Snow leopard

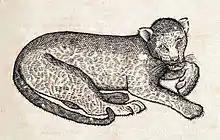
Illustration of an 'Ounce' (1658)

The Old French word "once", which was intended to be used for the Eurasian lynx ("Lynx lynx"), is where the Latin name "uncia" and the English word ounce both originate. "Once" is believed to have originated from a previous form of the word "lynx" through a process known as false splitting. The word "once" was originally considered to be pronounced as "l'once", where "l"' stands for the elided form of the word "la" ('the') in French. "Once" was then understood to be the name of the animal.